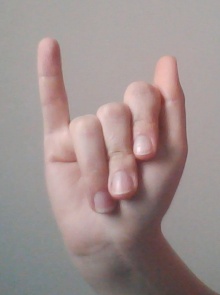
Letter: meem